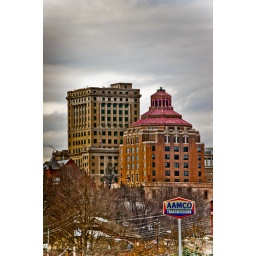
Asheville NC - the city building and the &amp;quot;box&amp;quot; it came in - the court house